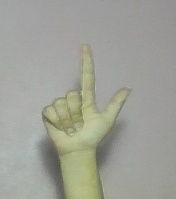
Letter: laam